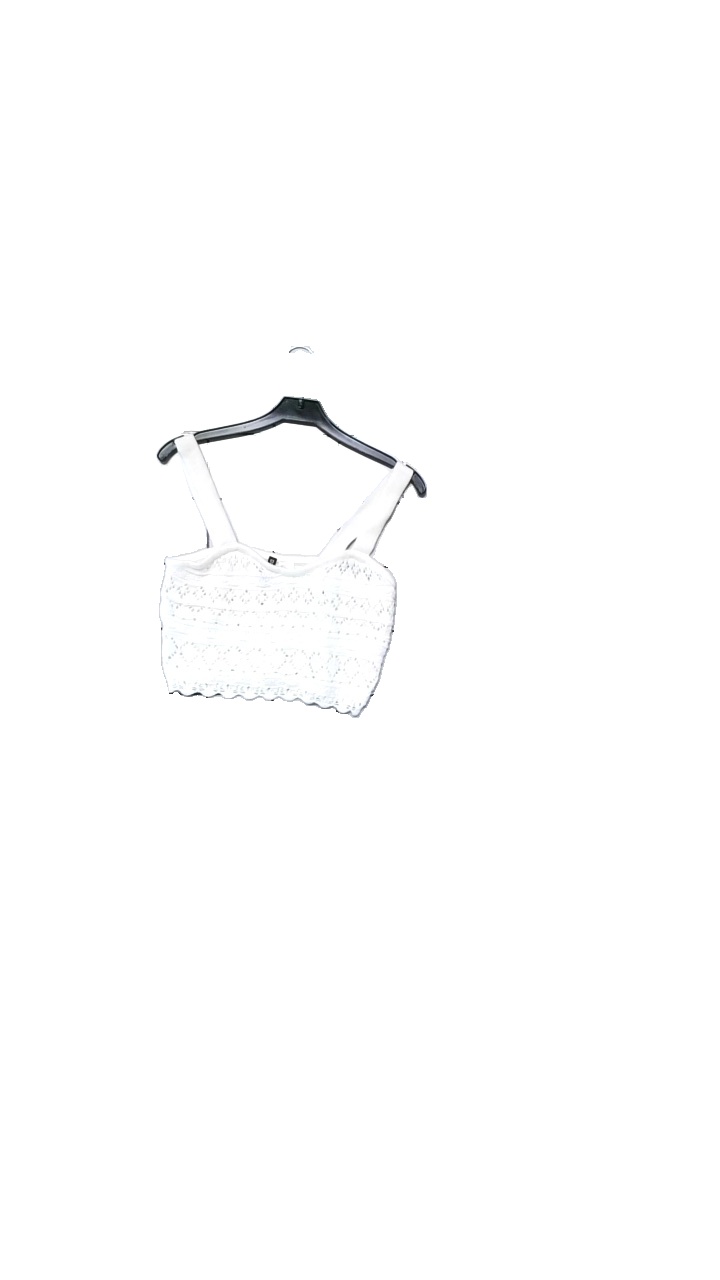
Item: Tank Top (Ladies)
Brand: H&m
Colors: White
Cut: Regular, Cropped
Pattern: Embroidered
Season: All
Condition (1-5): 4
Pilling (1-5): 4
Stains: Minor
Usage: Reuse
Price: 50-100